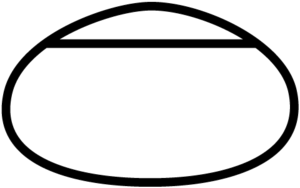
Le Camping World 400 est une course automobile de voiture de stock-car, organisée chaque année par la NASCAR. La course compte pour le championnat des NASCAR Cup Series et se déroule sur le circuit Chicagoland Speedway de Joliet dans l'état de l'Illinois aux États-Unis.